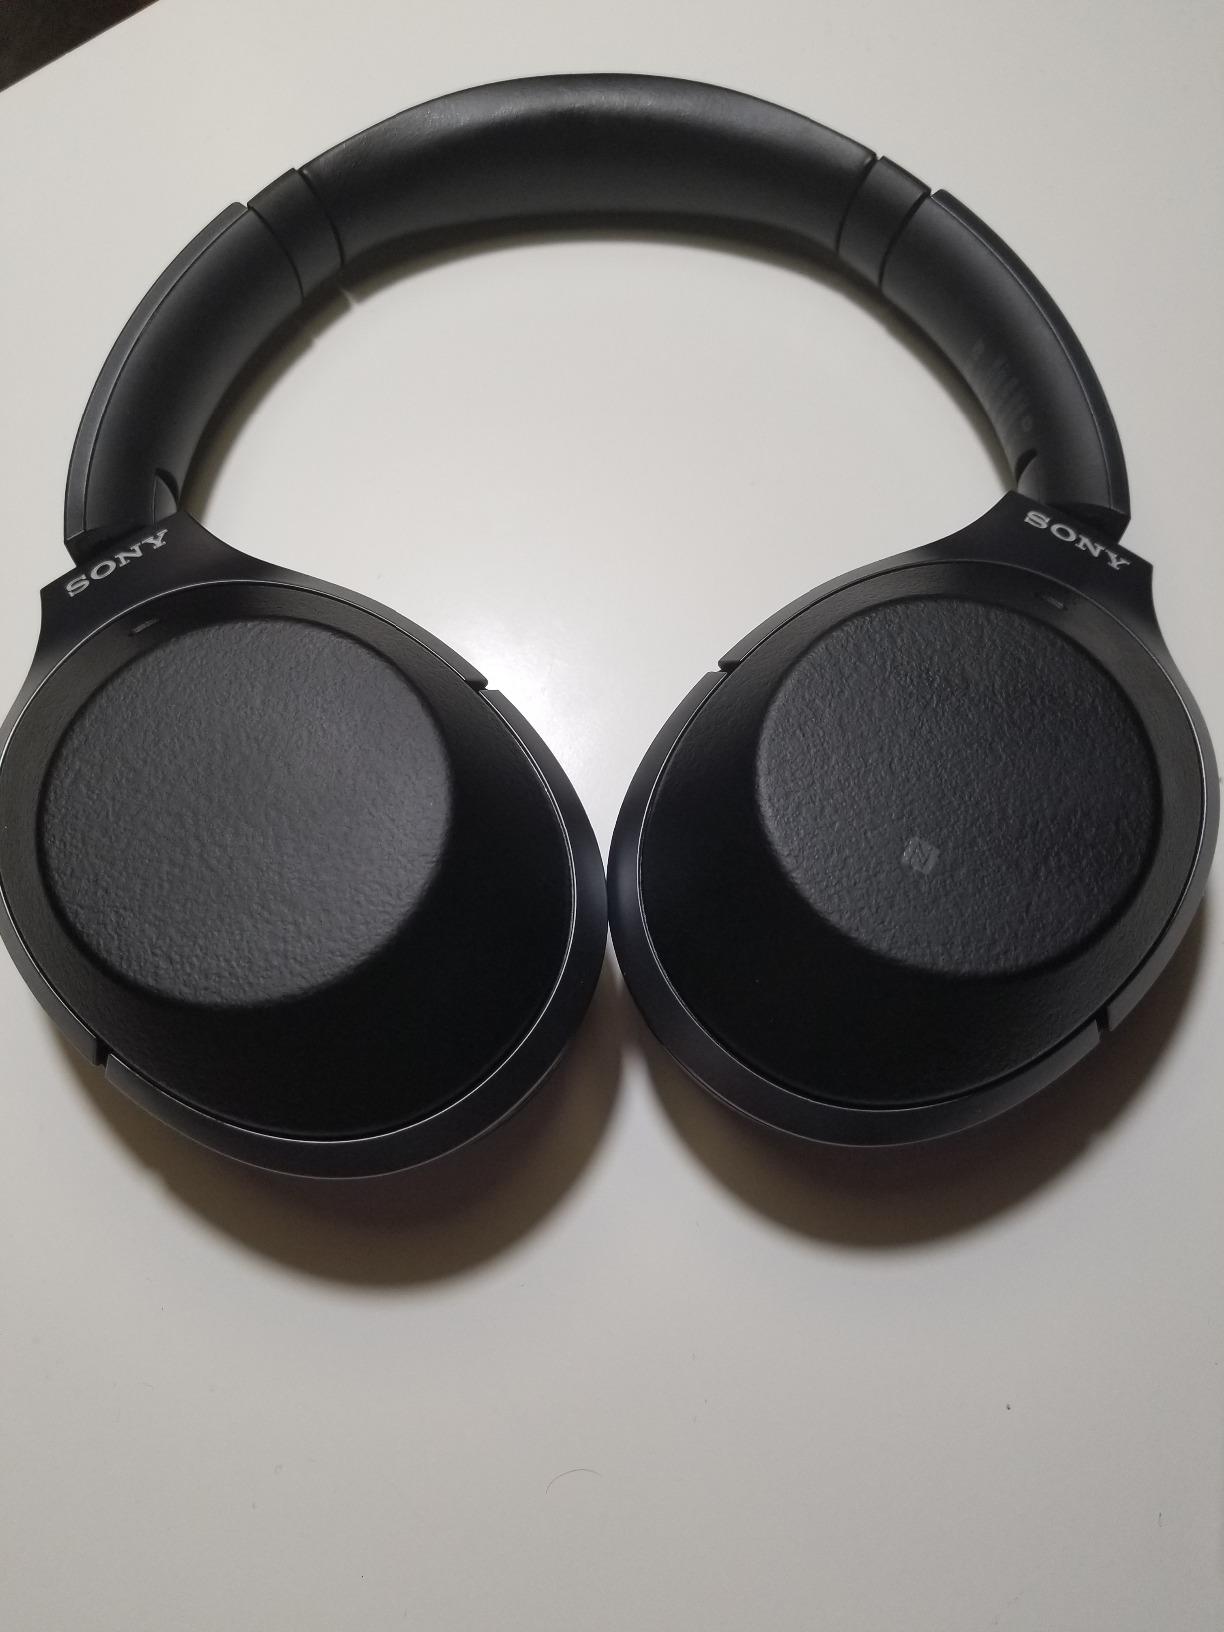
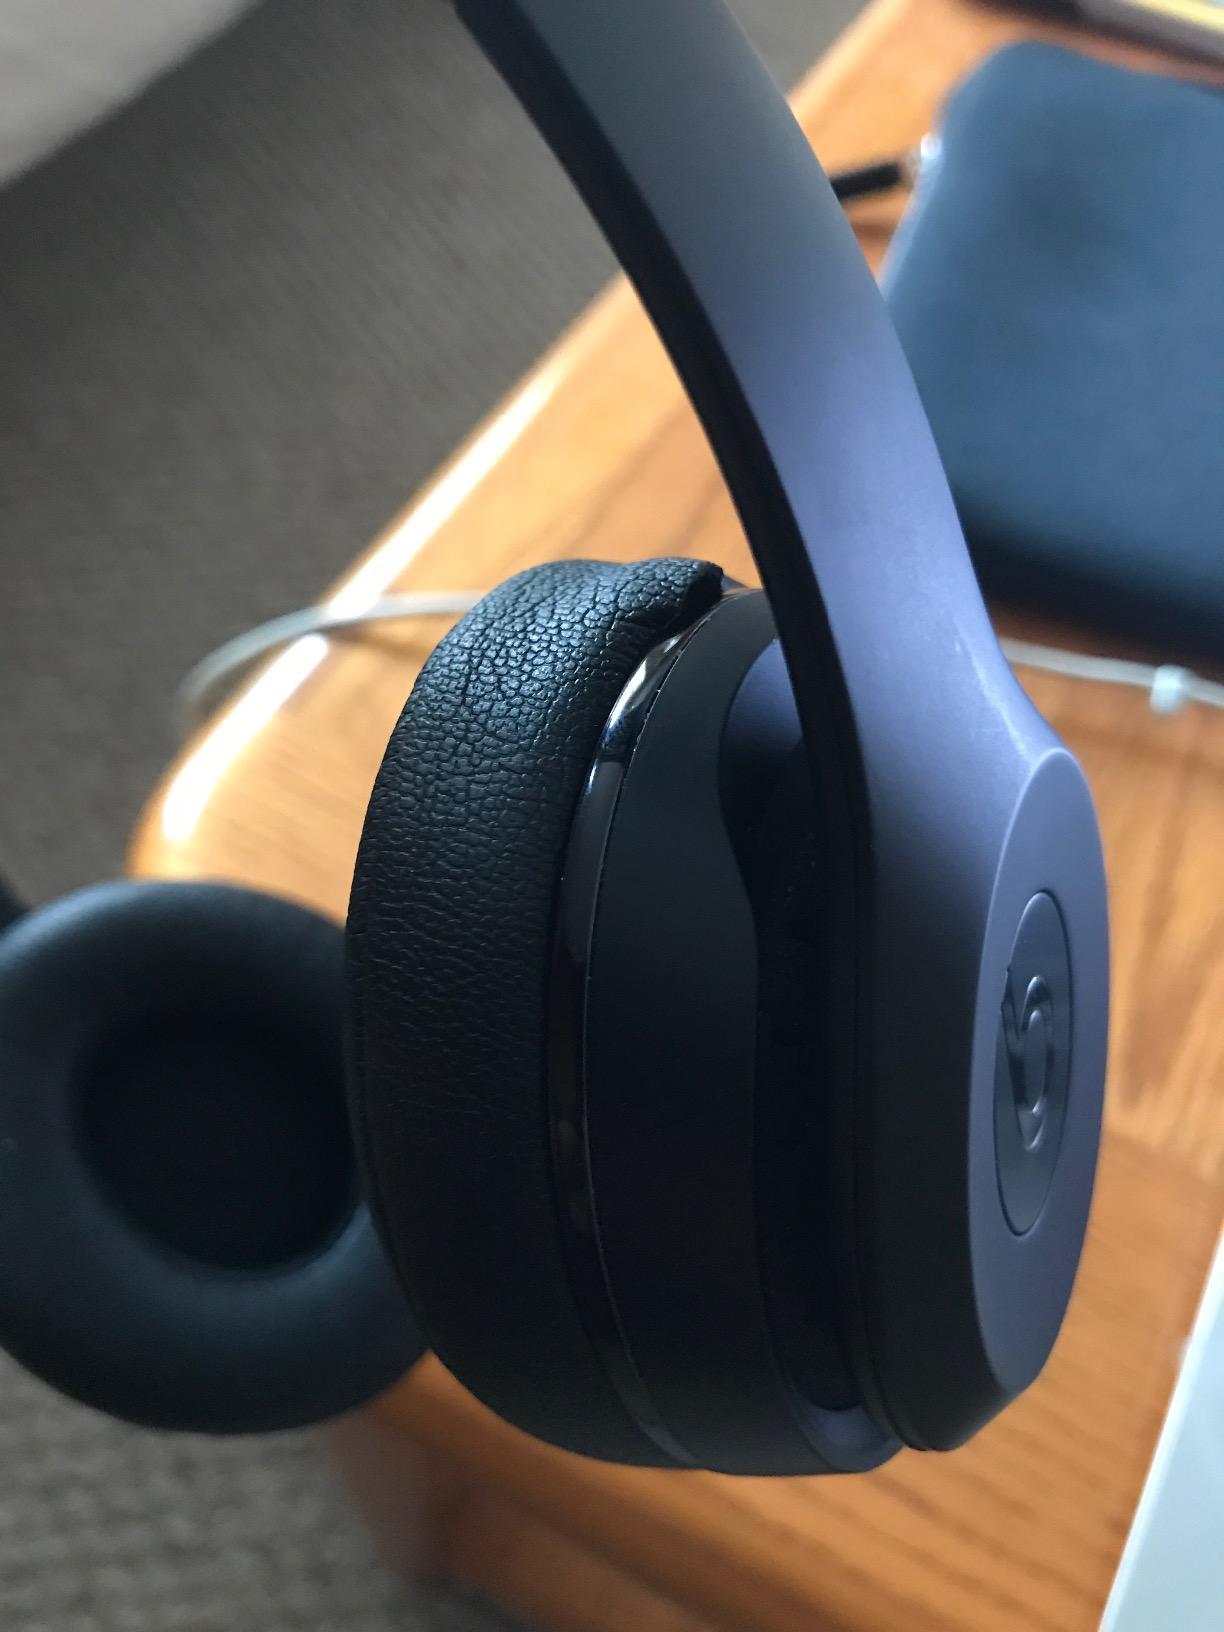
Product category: headphones
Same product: no